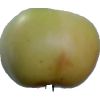
Label: Apple 6